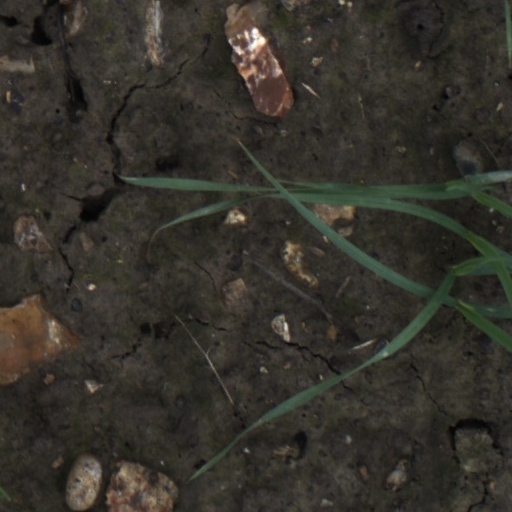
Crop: wheat